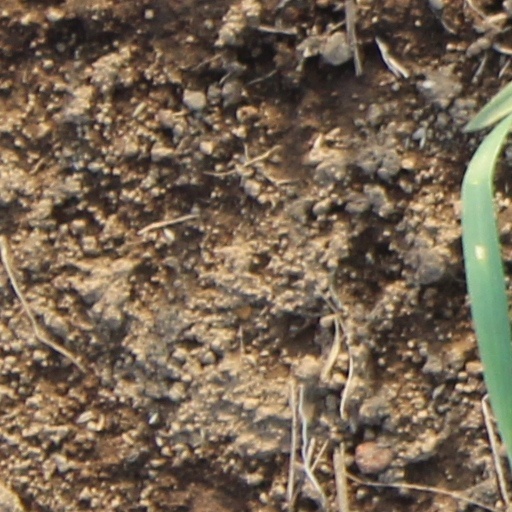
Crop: wheat